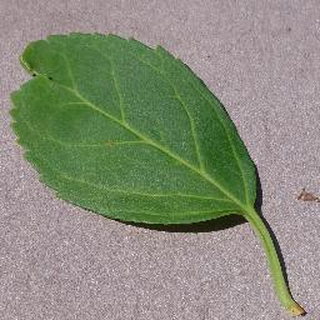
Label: healthy_cherry